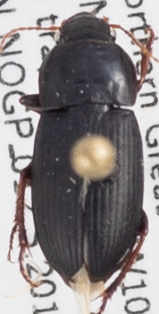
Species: Harpalus opacipennis
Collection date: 2019-07-23
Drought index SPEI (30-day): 1.064
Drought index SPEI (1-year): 1.16
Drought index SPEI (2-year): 1.28